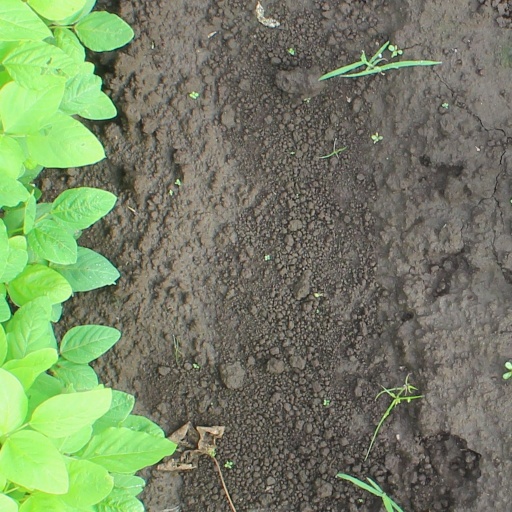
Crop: soybean